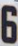
Number: 6